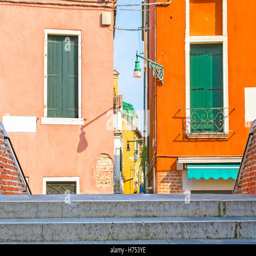
the narrow street with colorful houses behind the staircase